Hans-Joachim Niemann

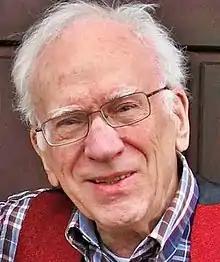
Hans-Joachim Niemann, 2020, 79 years old

Hans-Joachim Niemann (born 26 April 1941 in Kiel) is a German philosopher and PhD chemist, who has become known especially as a translator and editor of works by Karl Popper, including first editions and first translations. As a scholarly writer, he first published scientific papers, then many essays and several books on Karl Popper's philosophy and Critical Rationalism, including a 400-page Lexicon of Critical Rationalism. His Popper studies helped to establish Karl Popper as a major ethicist and as an important biophilosopher.